Darkness Falls (2003 film)

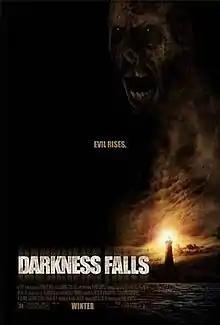
Theatrical release poster

Darkness Falls is a 2003 supernatural horror film directed by Jonathan Liebesman, in his feature directorial debut, and starring Chaney Kley and Emma Caulfield. Written by Joe Harris, James Vanderbilt and John Fasano, the film follows a young man who, as a child, witnessed his mother's murder at the hands of Matilda Dixon, a vengeful spirit lynched in his Maine hometown of Darkness Falls by an angry mob more than 150 years ago. Twelve years later, he returns after Dixon's spirit begins haunting the brother of his childhood girlfriend. The film features supporting performances from Sullivan Stapleton, Emily Browning, Lee Cormie, Grant Piro, Kestie Morassi, and Angus Sampson.